Inside Outside (novel)

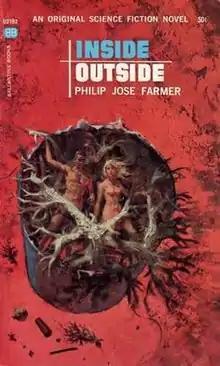
Cover of the first edition, published by Ballantine Books.

Inside / Outside is a science fiction novel by American writer Philip José Farmer. Originally released in 1964, the novel explores the question of what happens before souls inhabit human bodies, and how they are created.